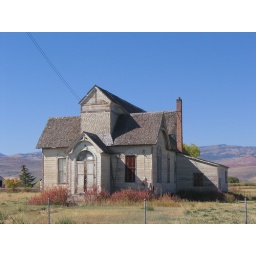
This house is near where the highway forks between Logan and Emigration canyons.